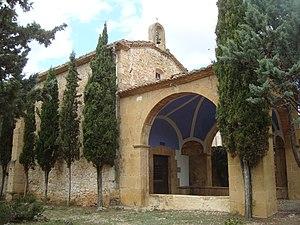
Forcall est une commune d'Espagne de la province de Castellón dans la Communauté valencienne. Elle est située dans la comarque de Ports et dans la zone à prédominance linguistique valencienne. Elle fait partie de la Mancomunidad Comarcal Els Ports.